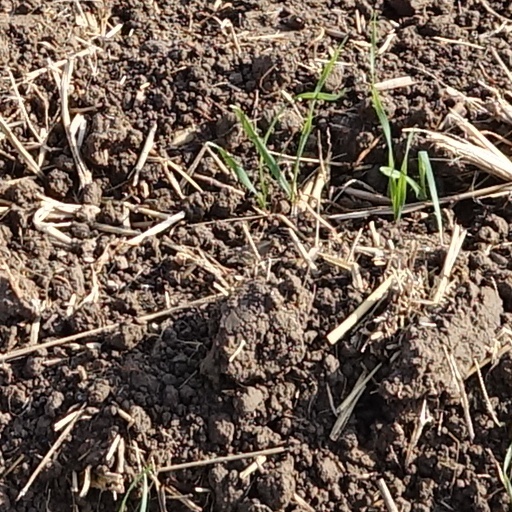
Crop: wheat